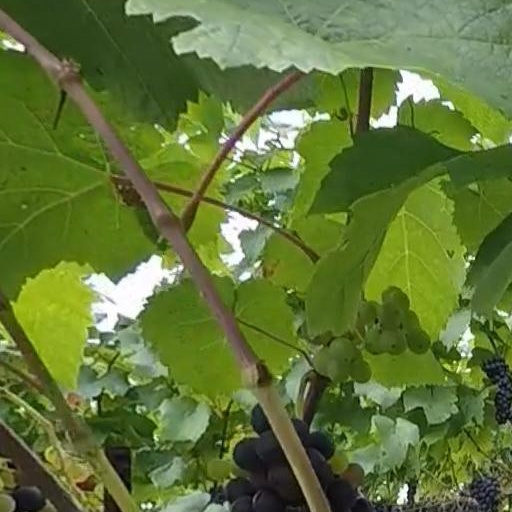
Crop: grape